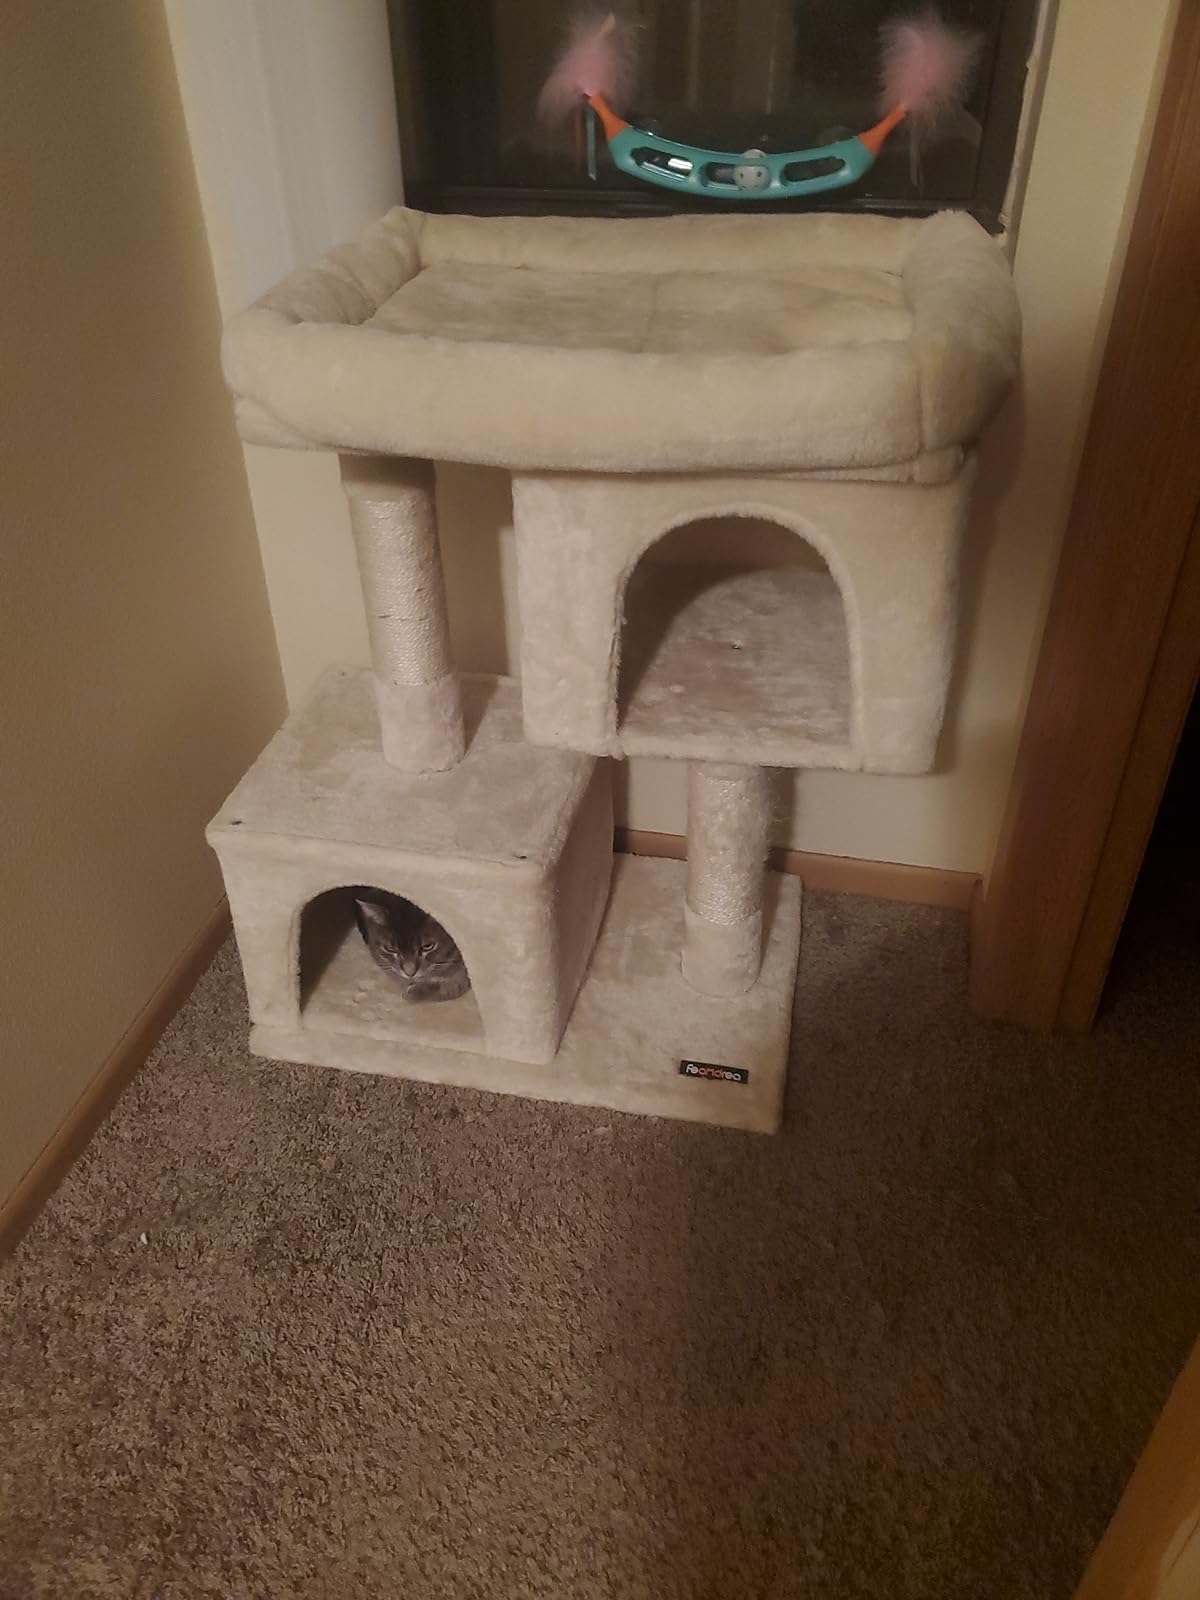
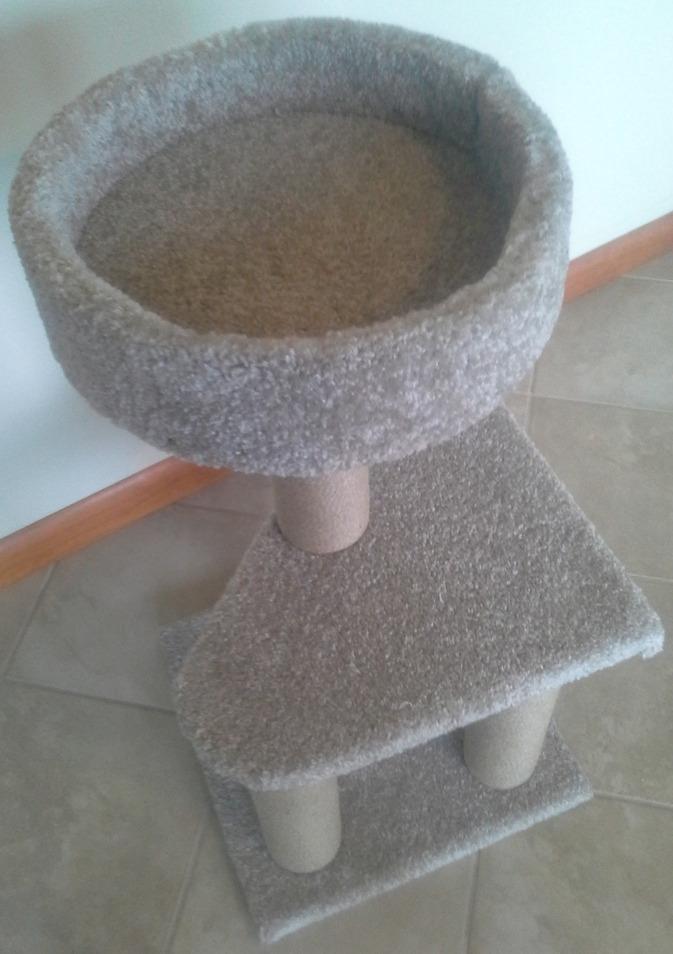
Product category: items_cat tree
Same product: no